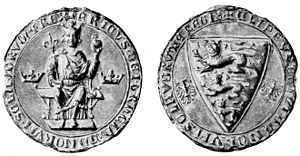
Erik Menved
Erik Menveds segl og modsegl. Ørnene ved siden af rigsvåbenet er en hentydning til moderen, Agnes af Brandenburg.
Erik Menved var søn af Erik 5. Klipping, som blev myrdet i Finderup Lade, da Erik Menved var 12 år gammel. Der indsattes en formynderregering for den unge kongesøn, heriblandt hans moder Agnes. Juledag 1287 blev Erik Menved kronet til konge. De stormænd, som var dømt for mordet på Erik Klipping, vendte tilbage og hærgede de danske kyster. Flere stormænd og gejstlige sluttede sig til de fredløse, bl.a. Eriks bror, hertug Christoffer, som i 1315 måtte gå i landflygtighed.